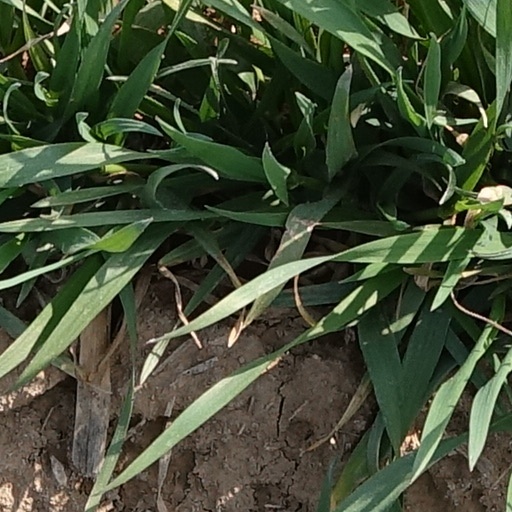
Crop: wheat